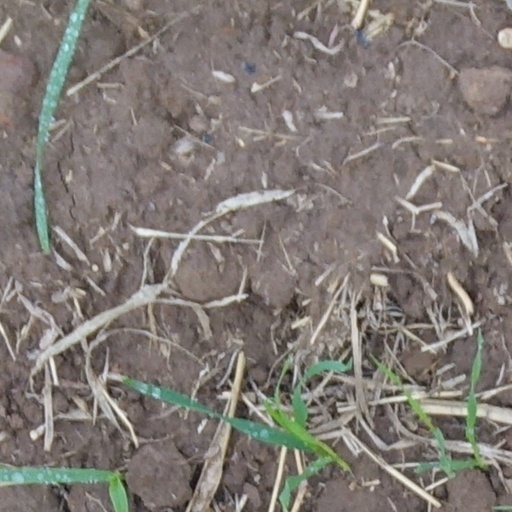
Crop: wheat